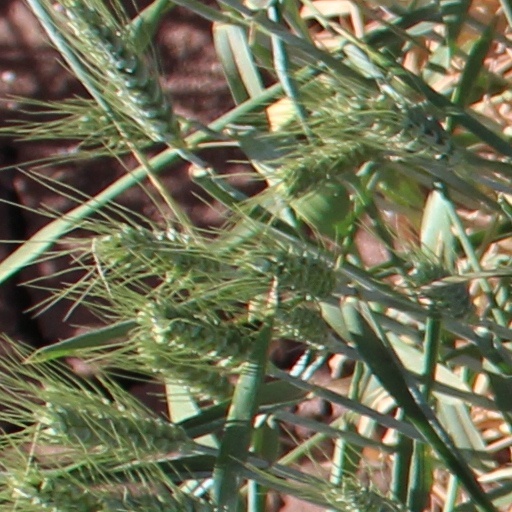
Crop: wheat